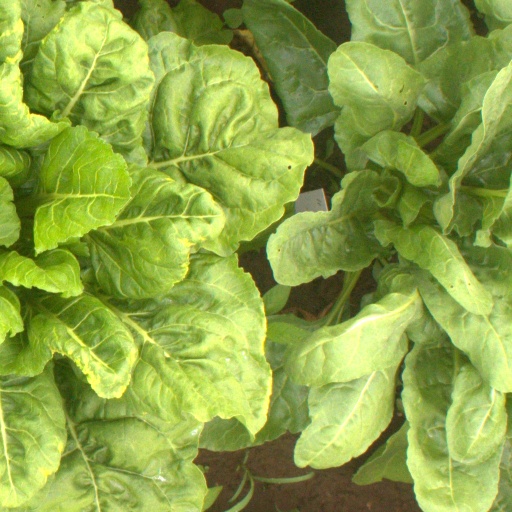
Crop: sugar beet